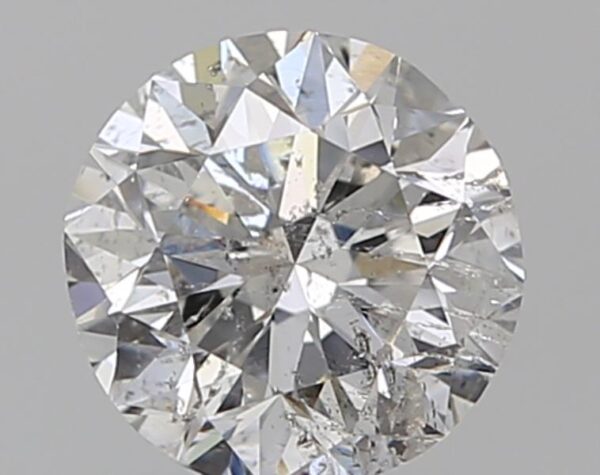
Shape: round
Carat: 1
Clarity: SI2
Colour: F
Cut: GD
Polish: EX
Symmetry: VG
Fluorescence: N
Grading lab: IGI
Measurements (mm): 6.23 x 6.11 x 4.07